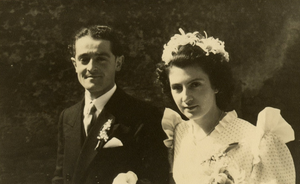
Marcel et Madelain Viaud
L'Espoir est un journal clandestin publié à Guérande du 13 août 1944 au 10 mai 1945.